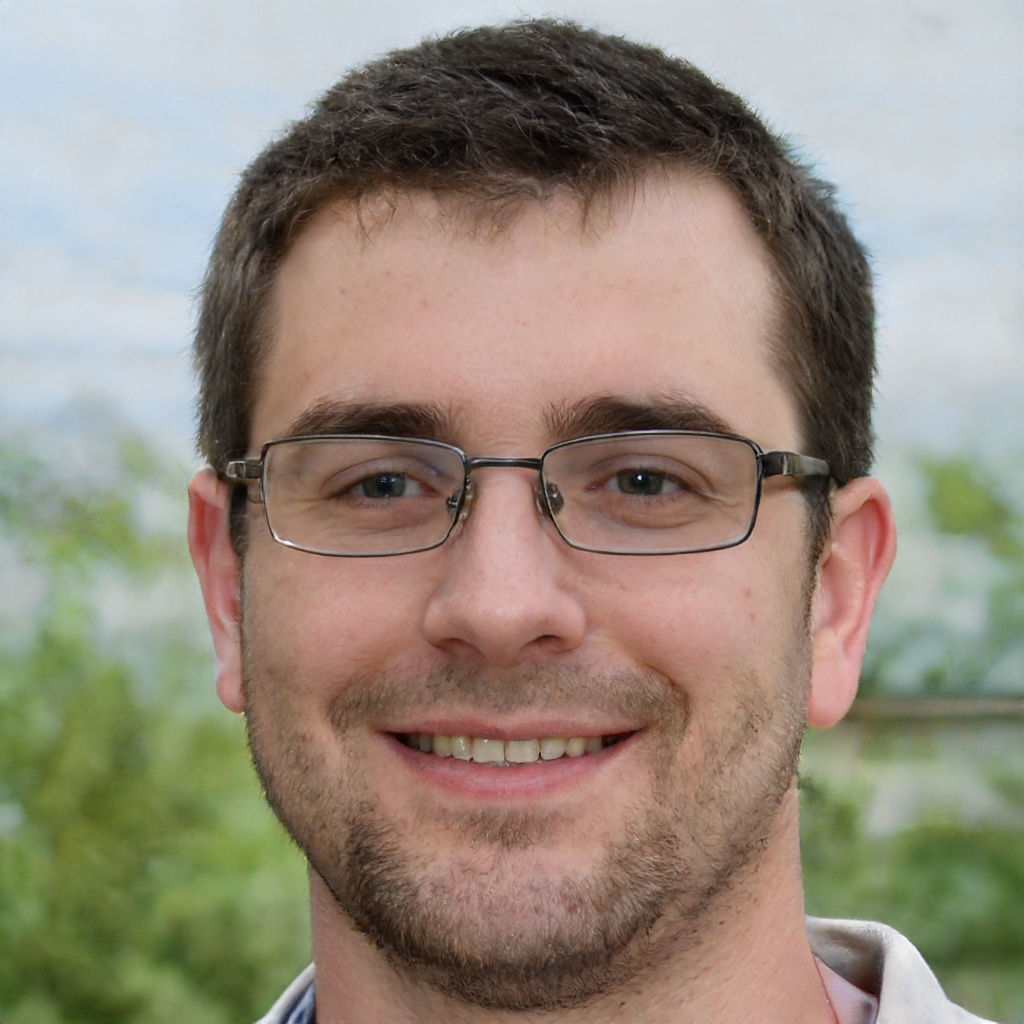
Gender: Male